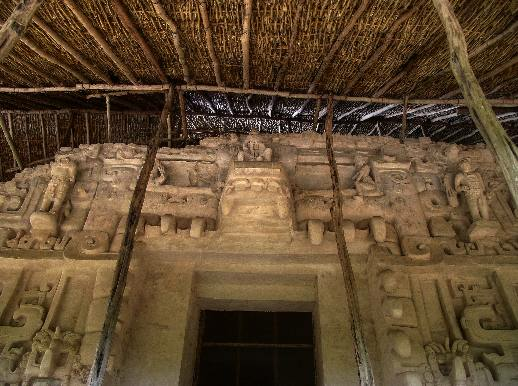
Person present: No